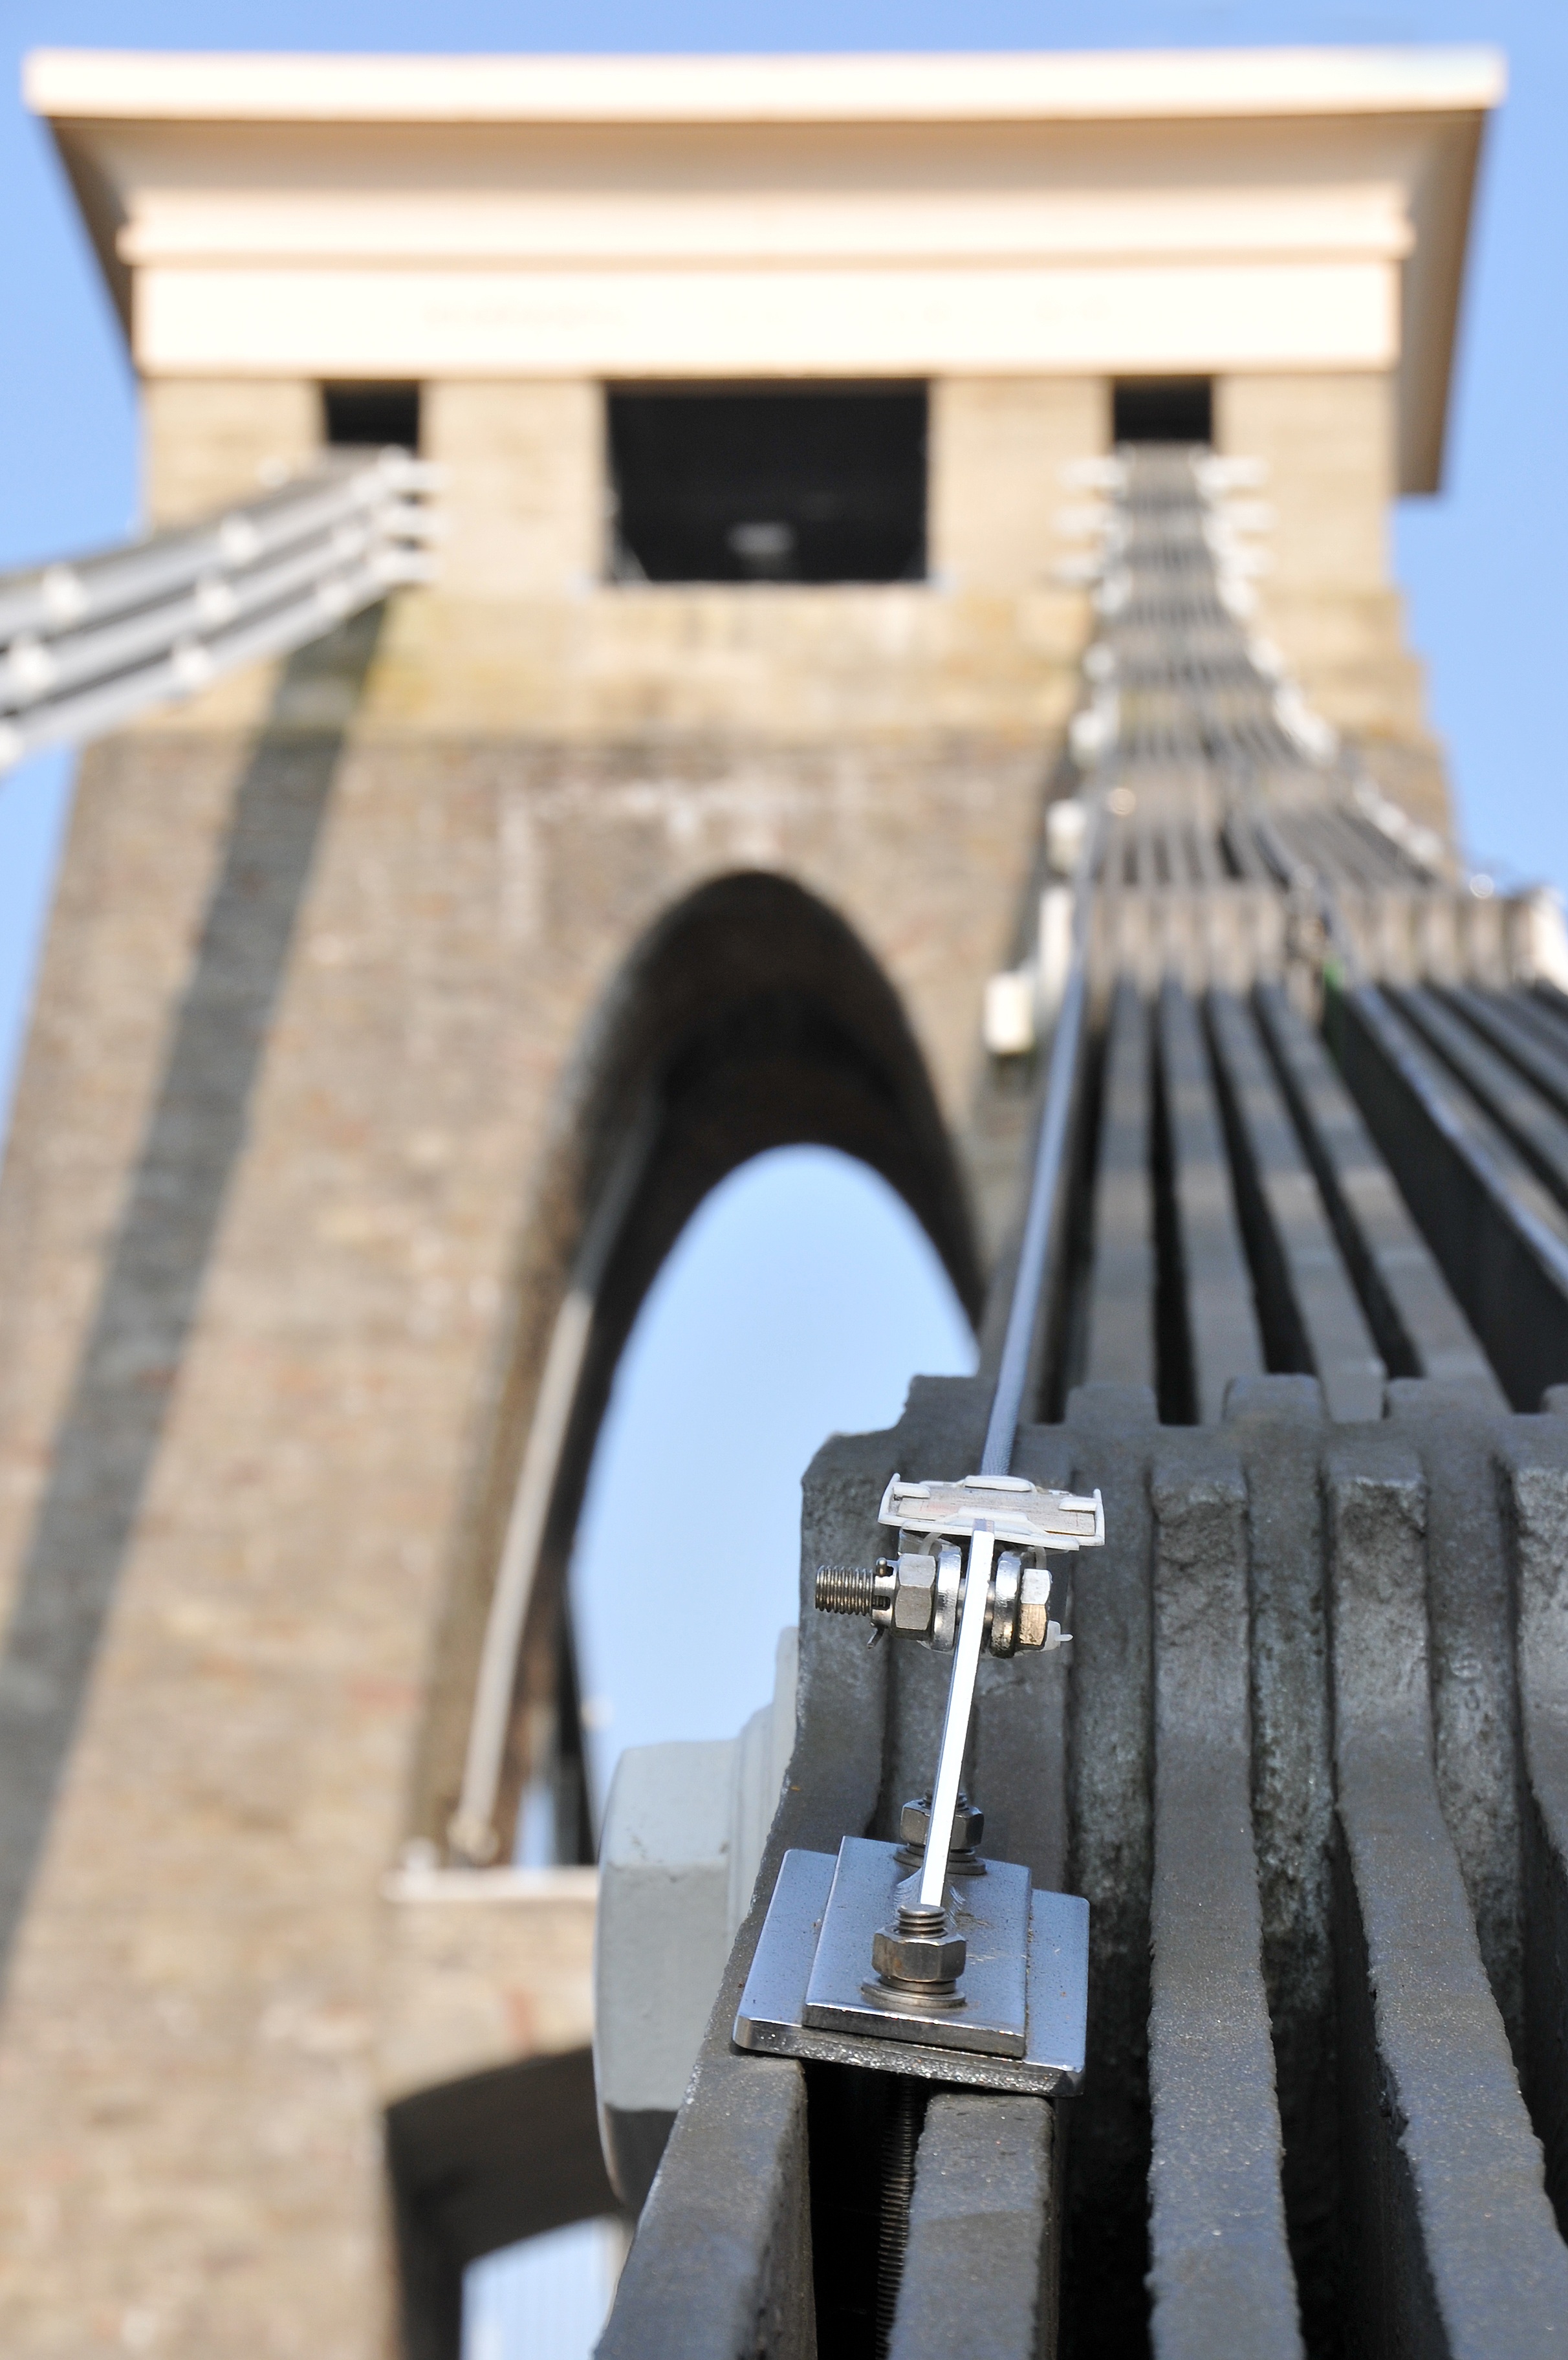
architecture, bridge, cable, column, blue, england, bolt, stairs, stay, bristol